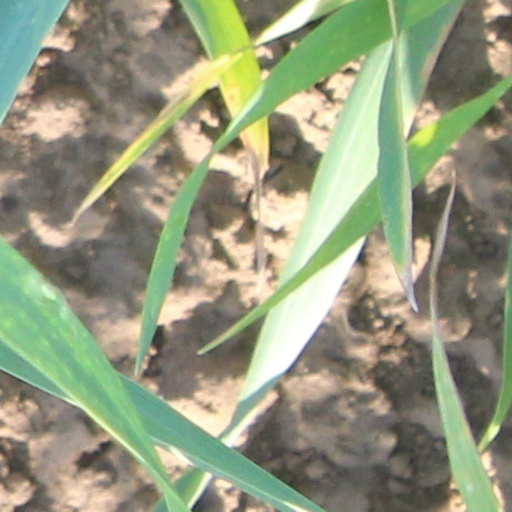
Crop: wheat